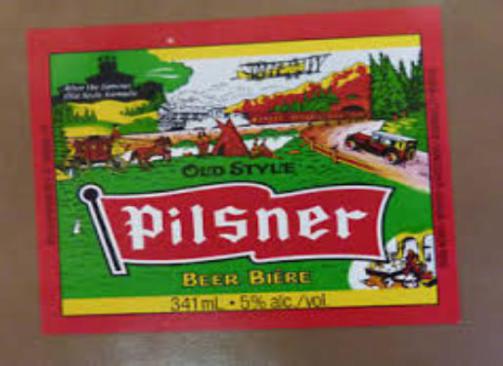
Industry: Food